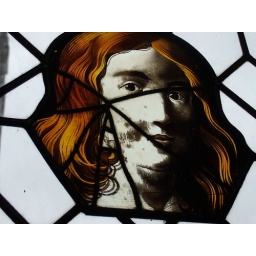
A strangely romantic face looks at me; a stained glass fragment in Norwich Castle.